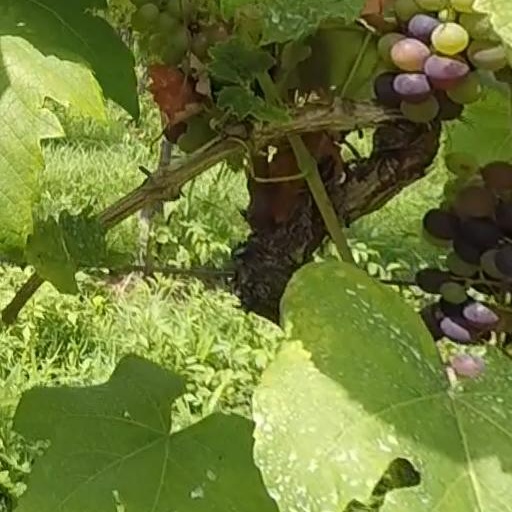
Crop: grape